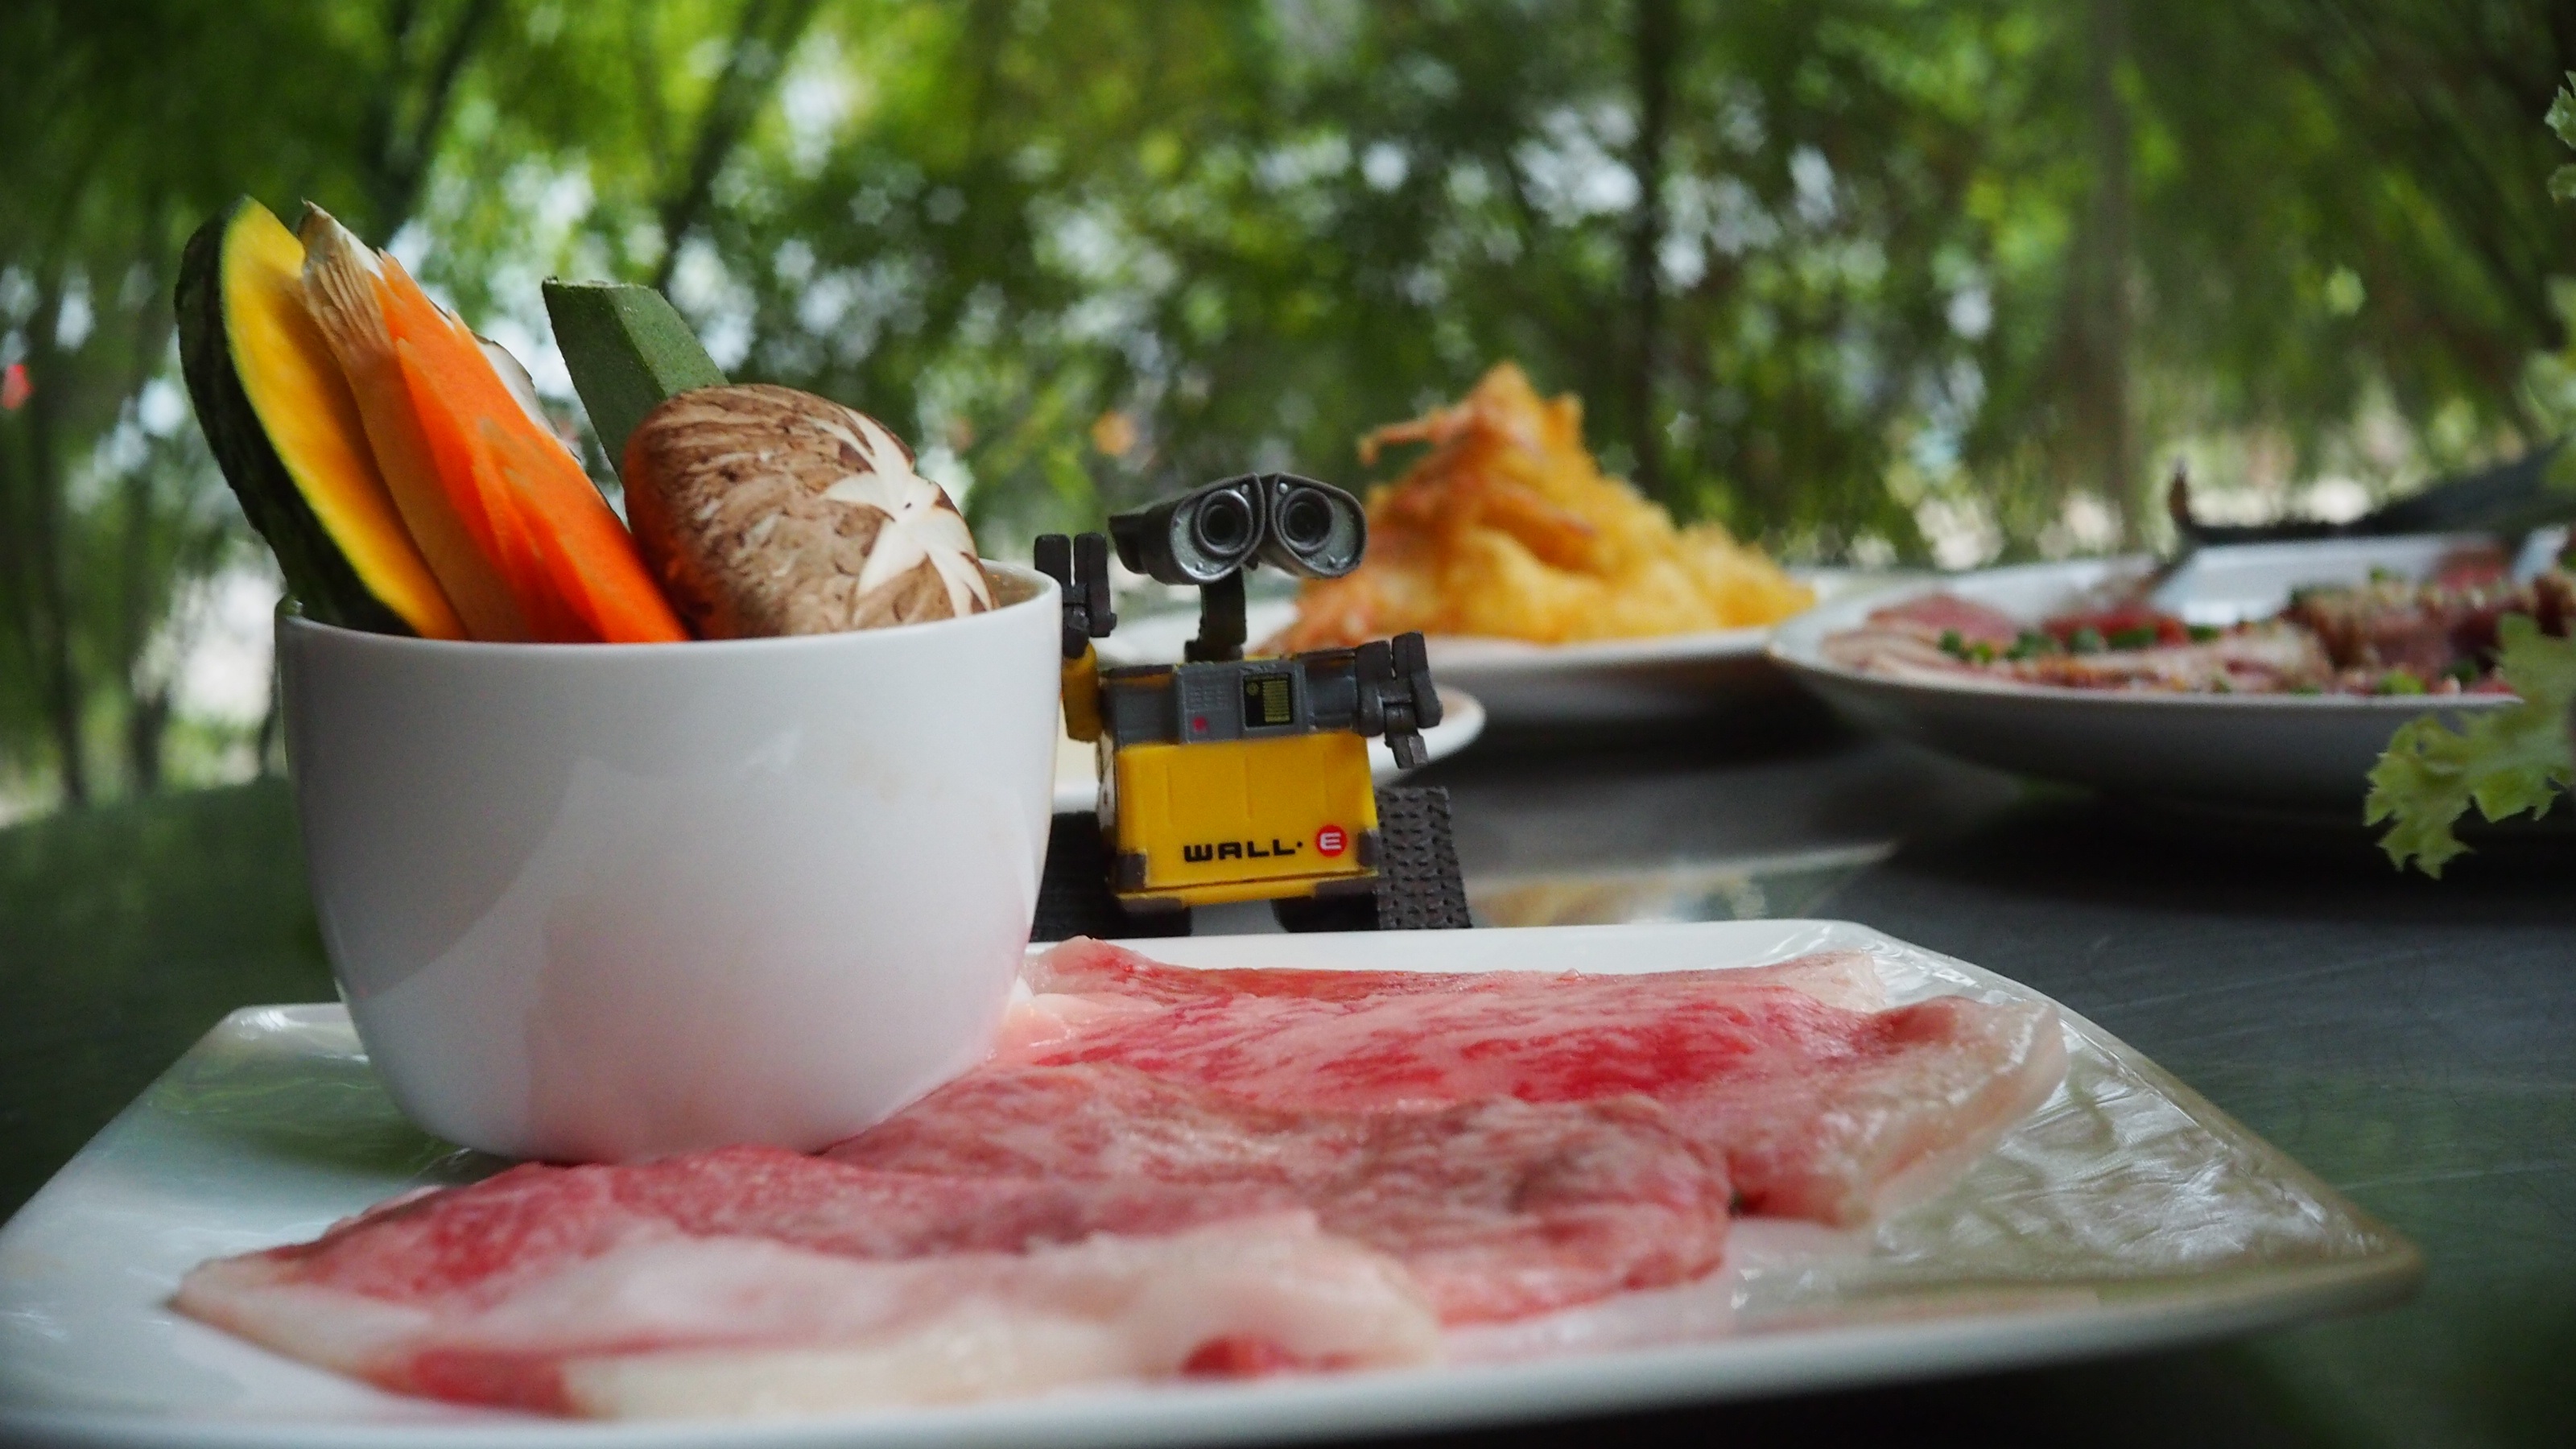
restaurant, dish, meal, food, produce, breakfast, meat, lunch, cuisine, asian food, brunch, hot pot